The Legend of Zelda: Twilight Princess (manga)

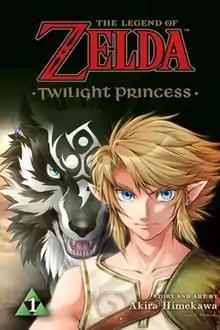
Cover of the first volume of the English release, featuring Link in his Hylian and Wolf forms

is a Japanese manga series written and illustrated by Akira Himekawa, and is based on . It was serialized through Shogakukan's "MangaONE" app from February 2016 to January 2022, and spans fifty-eight chapters across eleven volumes.